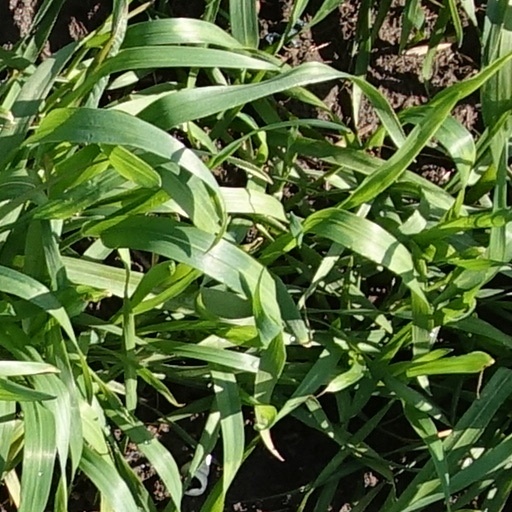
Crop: wheat